Goat Island (New York)

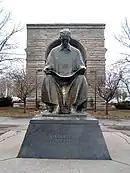
Tesla monument

The island is home to the Tesla Monument which honors the Serbian-American inventor, Nikola Tesla. The statue was given to the United States by the government of Yugoslavia in 1976. The statue's sculptor is Frano Kršinić (1897–1982), a renowned Yugoslav sculptor. In mid-2016, the statue was moved to Stedman's Bluff, the section of the island that overlooks the Bridal Veil Falls and the American Falls, to increase popularity.